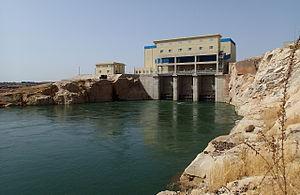
Vue sur le barrage hydro-électrique du Félou